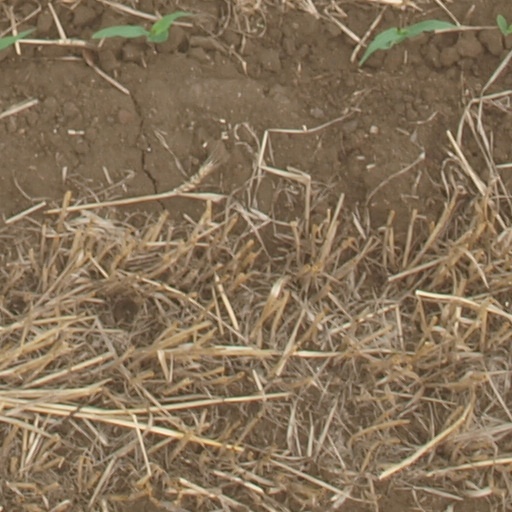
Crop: maize; corn